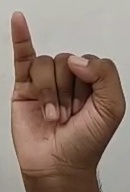
ASL sign: I